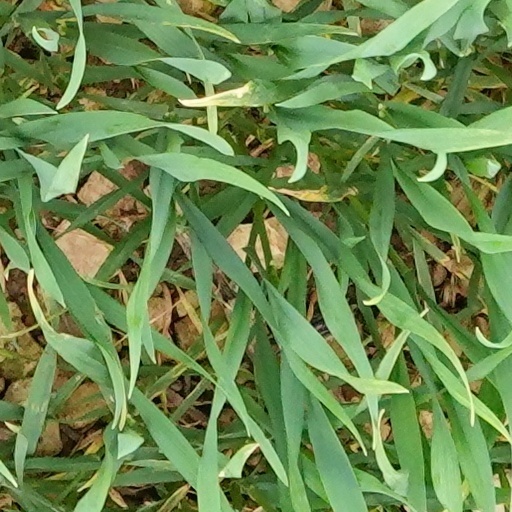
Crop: wheat